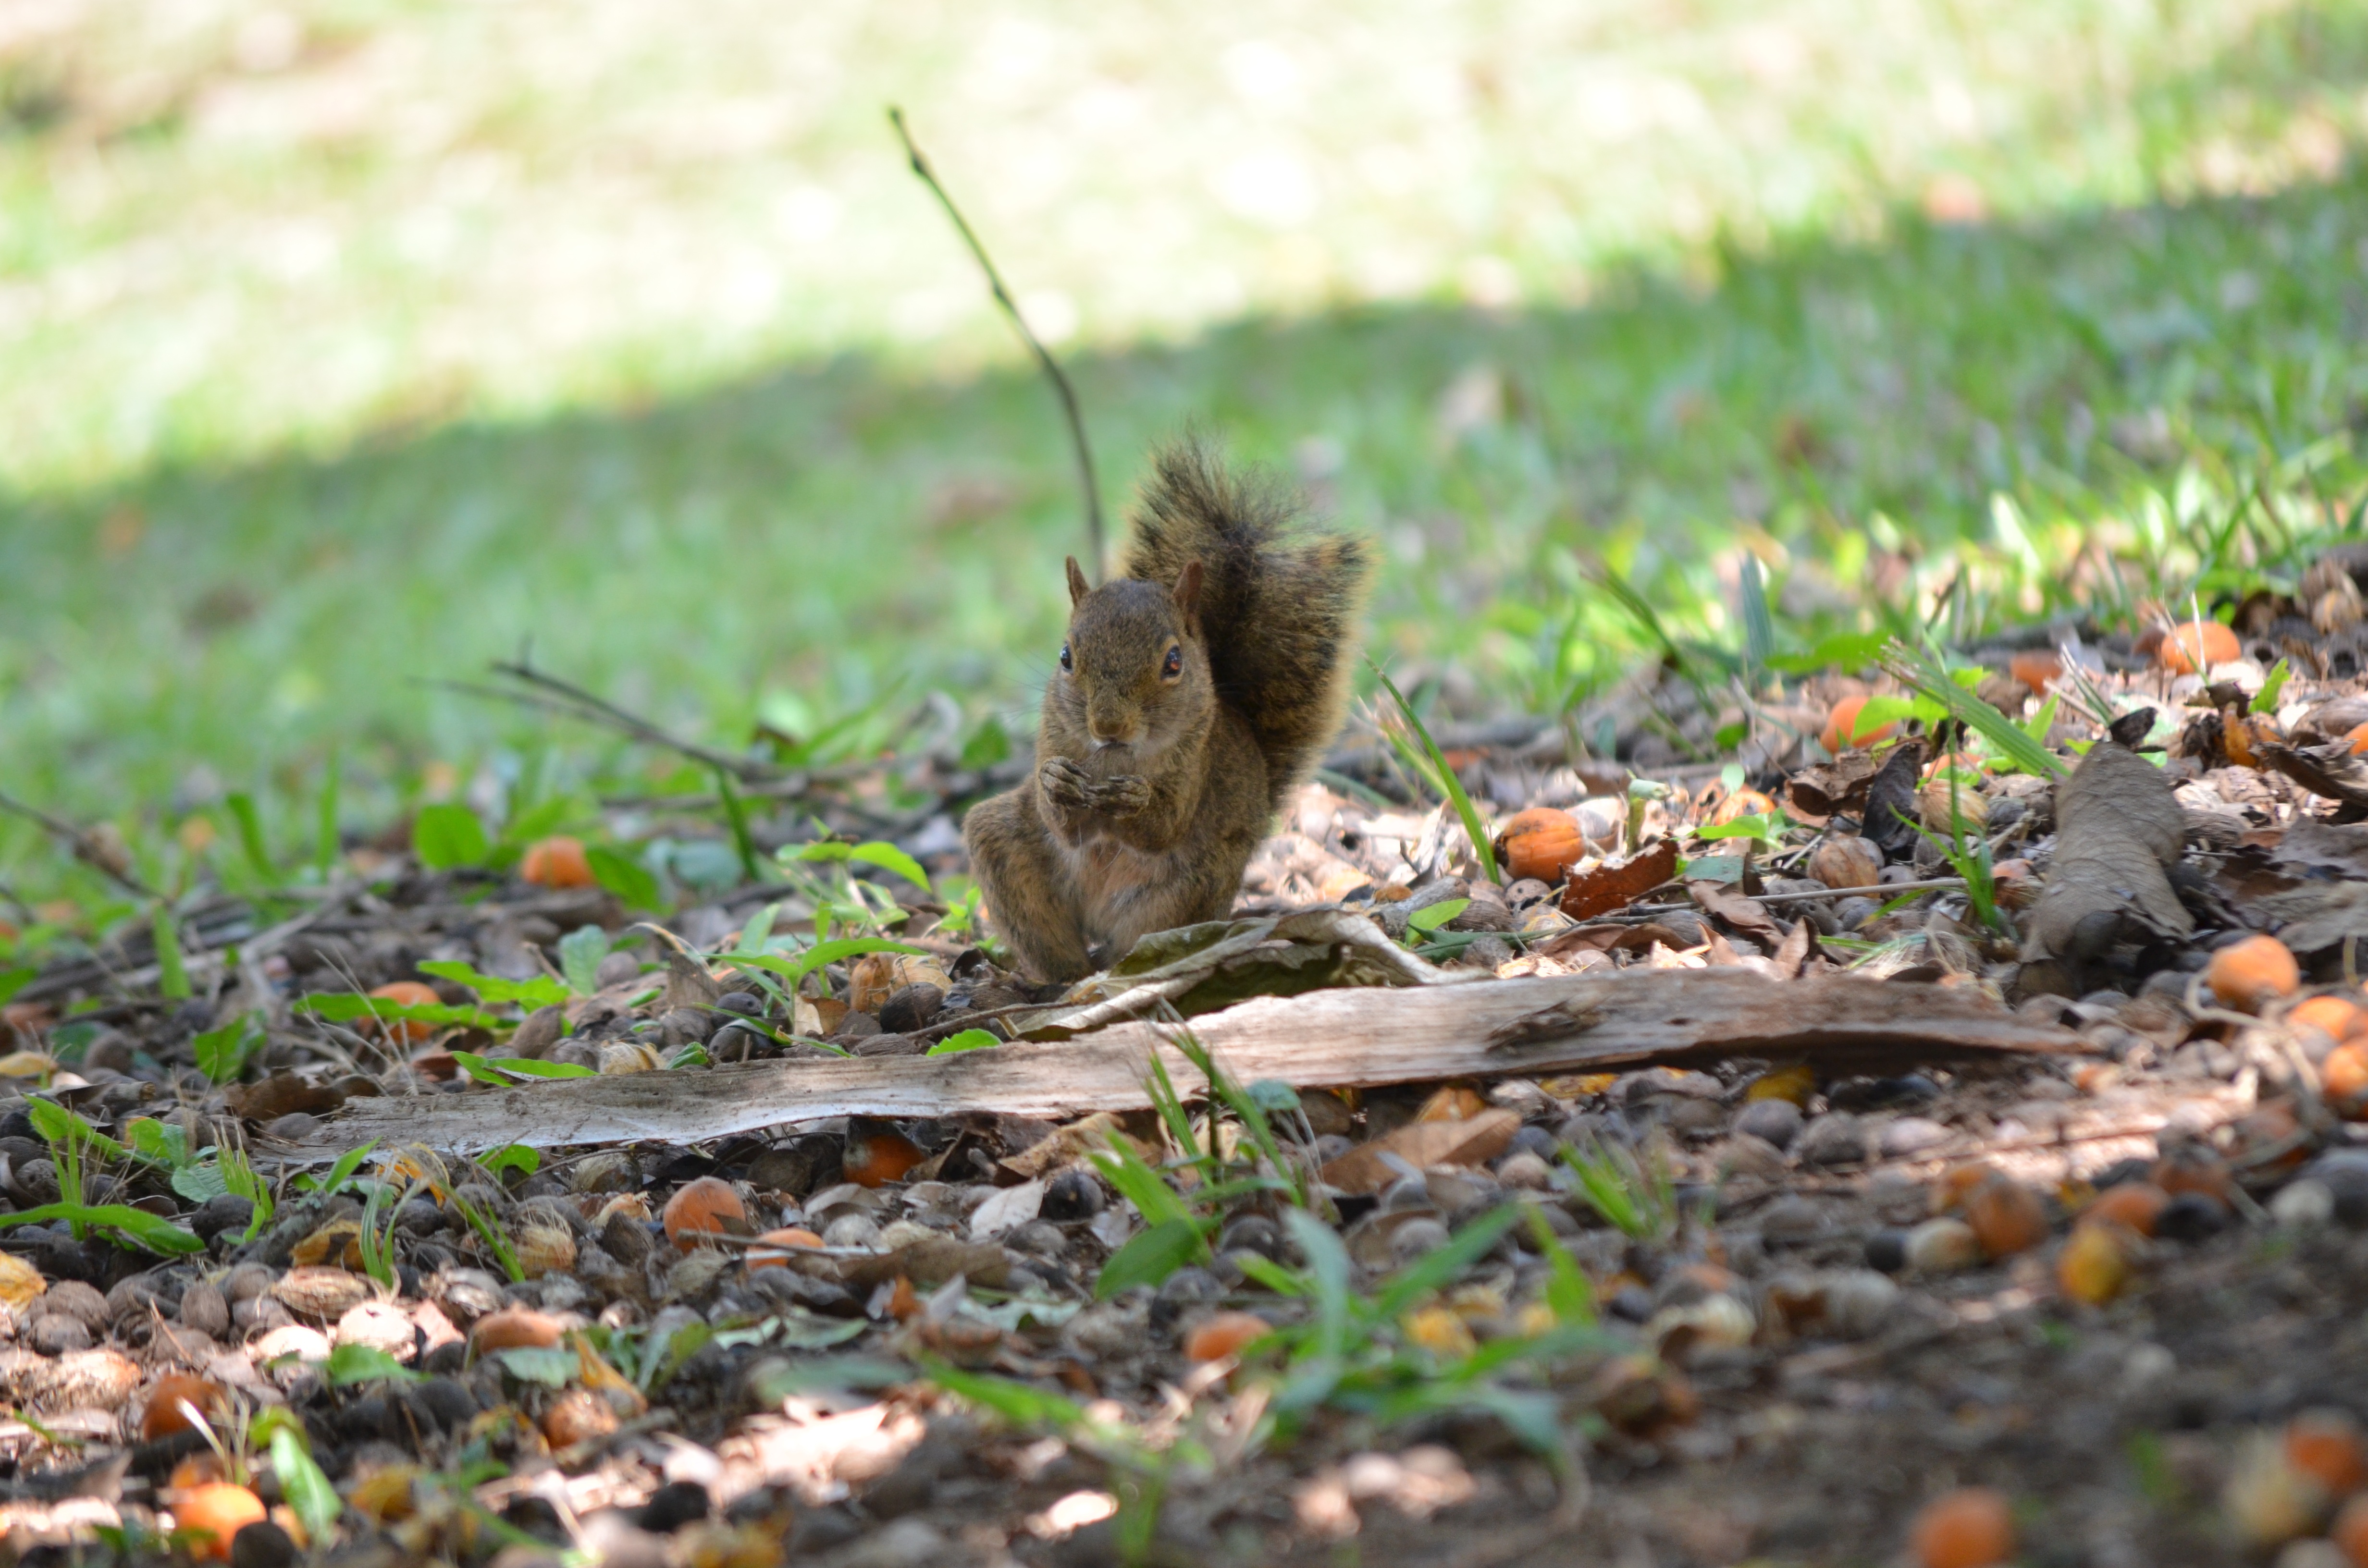
nature, bird, wood, leaf, flower, cute, wildlife, natural, autumn, park, squirrel, fauna, vertebrate, funny, perching bird